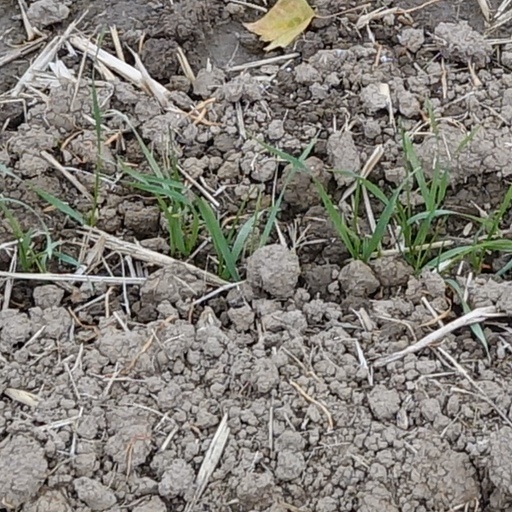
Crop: wheat